Grass (1925 film)

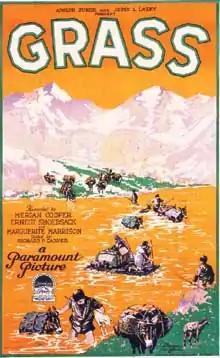
Theatrical release poster

Grass: A Nation's Battle for Life is a 1925 documentary film that follows a branch of the Bakhtiari tribe of Lurs in Persia as they and their herds make their seasonal journey to better pastures. It is considered one of the earliest ethnographic documentary films. In 1997, "Grass" was selected for preservation in the United States National Film Registry by the Library of Congress as being "culturally, historically, or aesthetically significant."